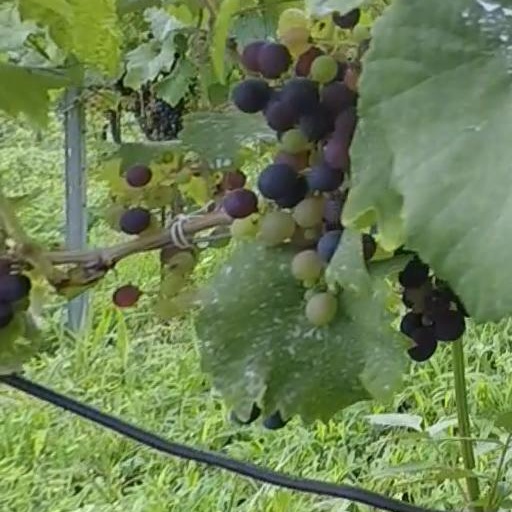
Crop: grape